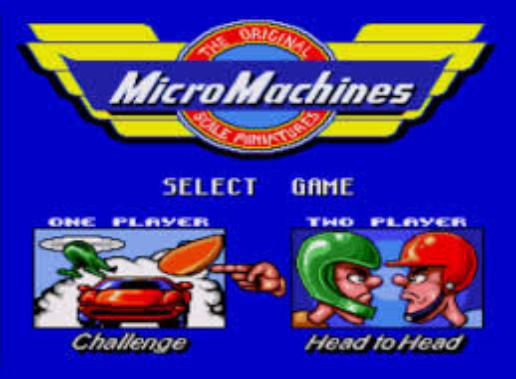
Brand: micro machines
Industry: Leisure